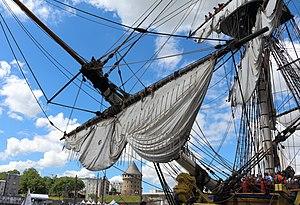
La civadière de l'Hermione (photo prise dans le port de Brest, 14 juillet 2016).
La civadière est une petite voile carrée gréée sous le mât de beaupré à l'avant d'un navire.
Ce glossaire maritime liste les principaux termes techniques utilisés par le monde maritime et les marins.